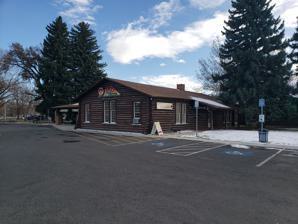
Building: Stock Center
Country: United States of America
Year built: 1927
United States historic place Stock Center U.S. National Register of Historic Places The Stock Center viewed from the northwest Show map of Wyoming Show map of the United States Location 836 Sheridan Ave., Cody, Wyoming Coordinates 44°31′32″N 109°4′14″W / 44.52556°N 109.07056°W / 44.52556; -109.07056 Built 1927 NRHP reference No. 76001960 Added to NRHP January 1, 1976 The Stock Center in Cody, Wyoming , United States, was built in 1927 as the original home of the Buffalo Bill Museum , serving in that purpose until the museum was relocated to a new complex across the street in 1969. The log structure is intended to suggest a stockman's log cabin, rendered on a large scale. The irregularly shaped one-story building was arranged with a small lobby leading to exhibit rooms intended to represent a living room, trophy room-library, dining room, kitchen and bedrooms in a rancher's house. These rooms housed the Buffalo Bill Museum's collections. The museum was built as a community project, using Buffalo Bill Cody 's T E Ranch Headquarters as the basis for the design. After museum's move, the former museum was purchased by Paul Stock, a Cody-area oilman, rancher, and three-term mayor of Cody, who then passed the property on to the town of Cody for community use. The Stock Center was placed on the National Register of Historic Places in 1976. See also The Scout (Buffalo Bill Statue) , located in the center of Sheridan Avenue between the Stock Center and the Buffalo Bill Historical Center Paul Stock House , Stock's residence in Cody, also listed on the National Register of Historic Places References